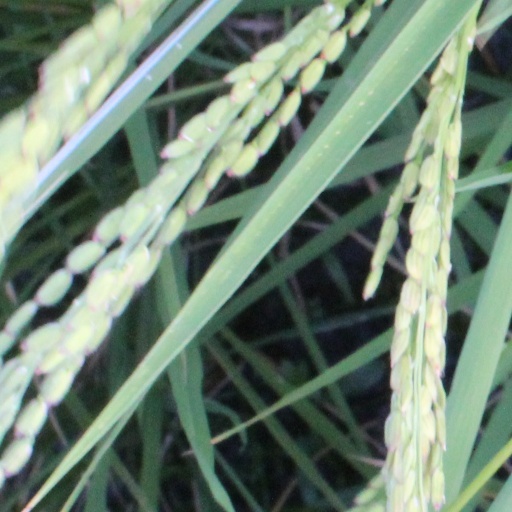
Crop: rice